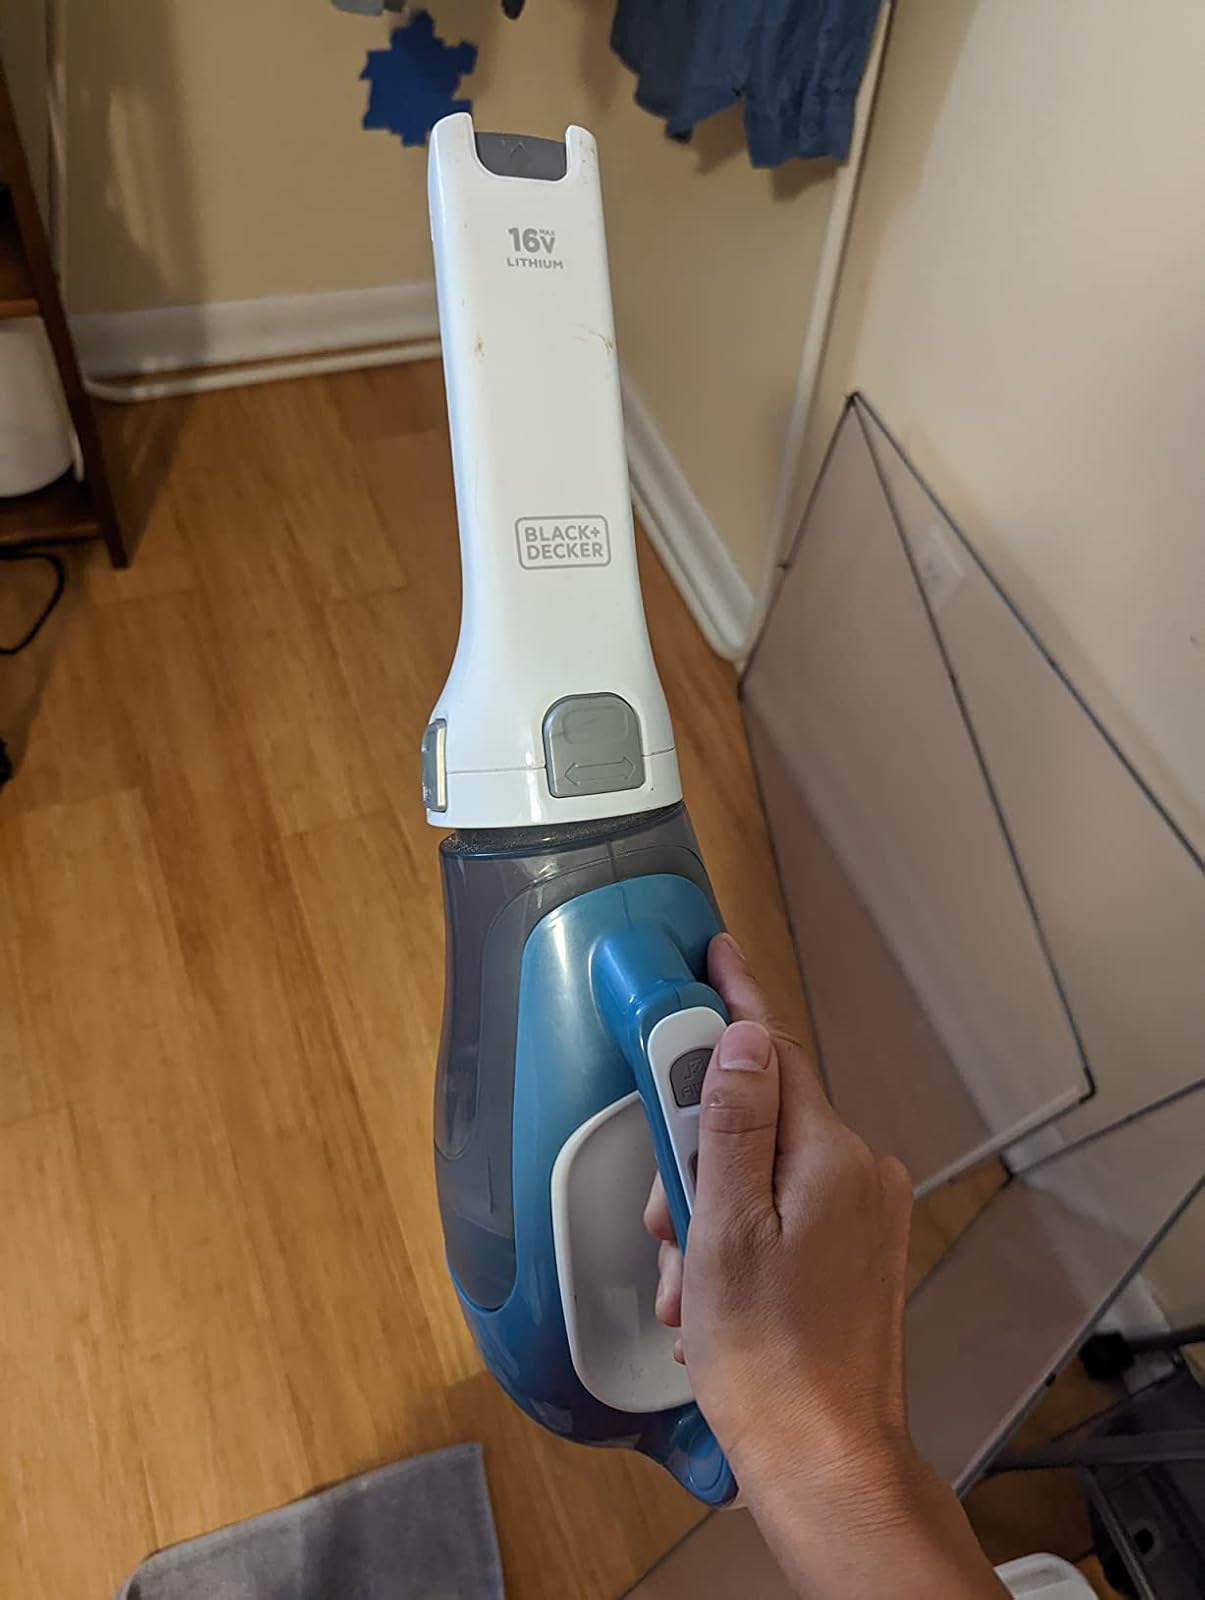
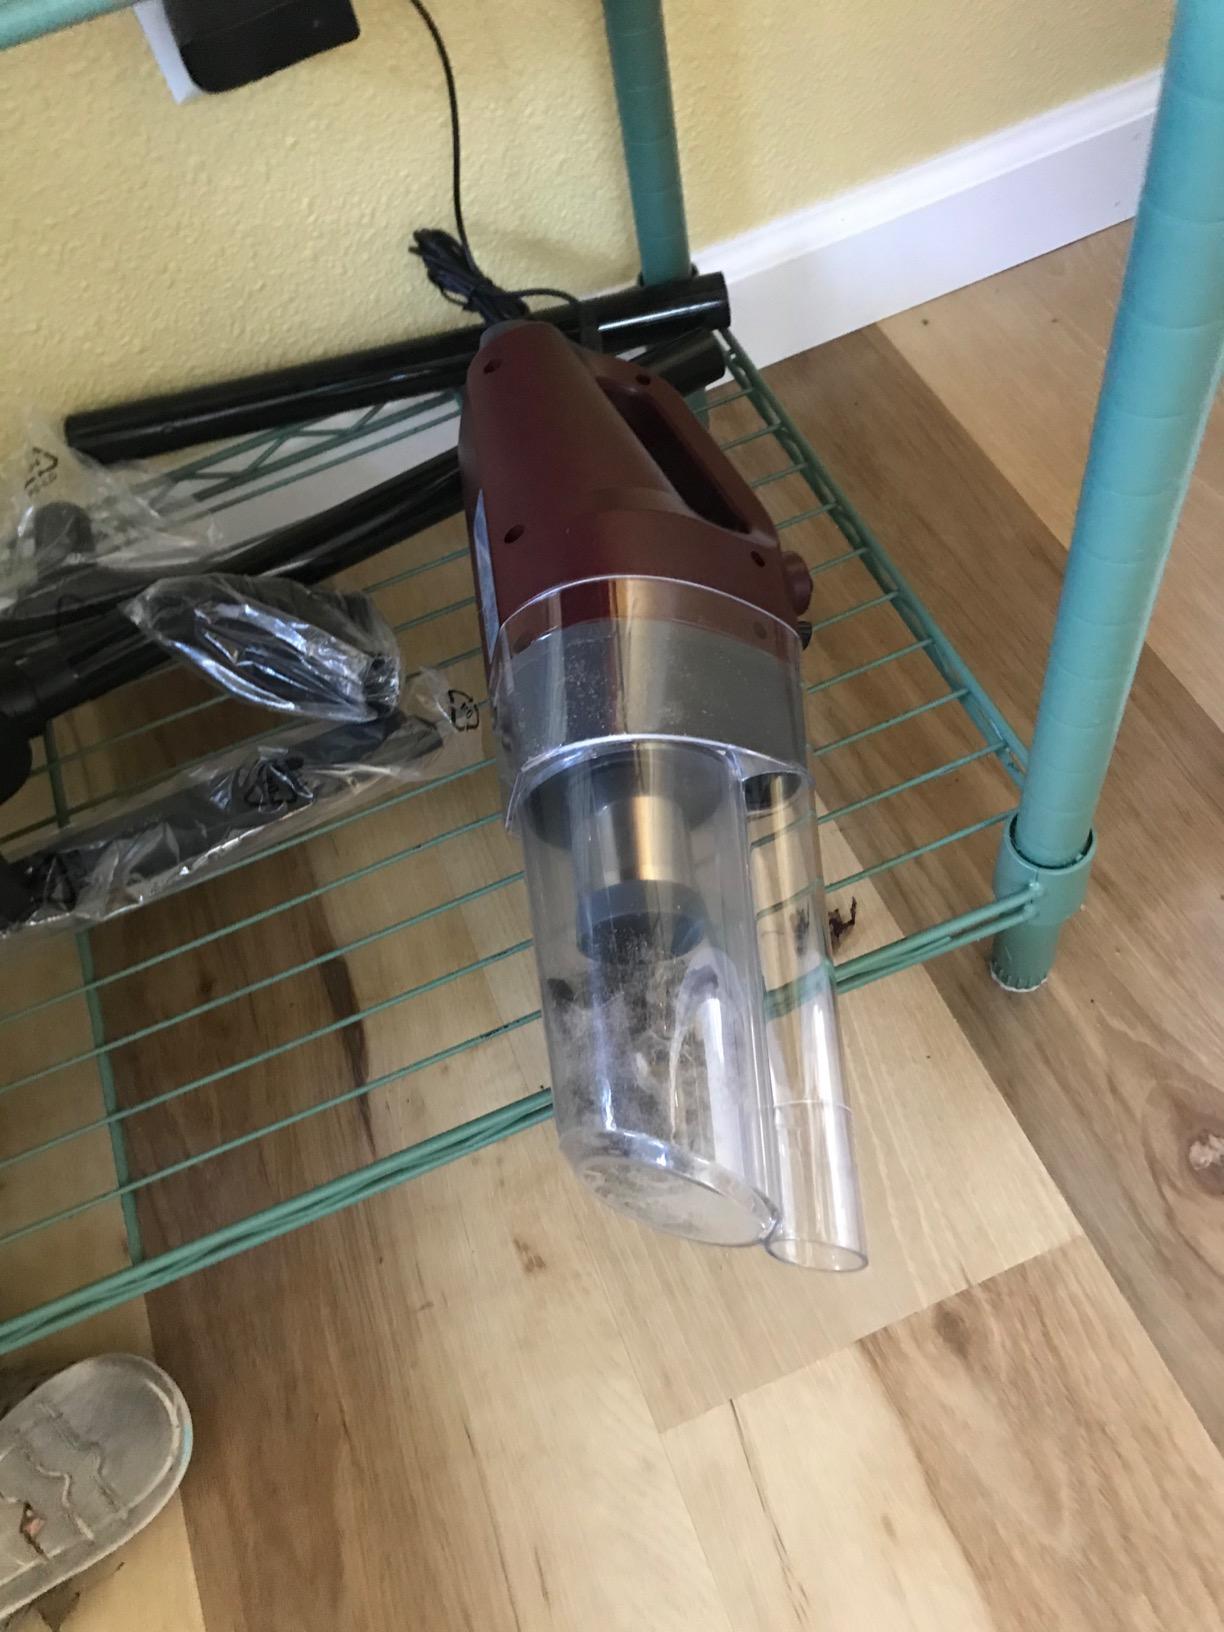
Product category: items_vacuum
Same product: no